Thomas Hele (died 1665)

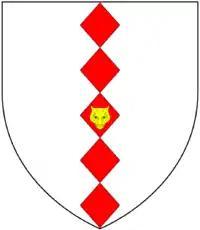
Arms of Hele: "Argent, five fusils in pale gules on the middle one a leopard's face or"

Thomas Hele (6 September 1630 – 13 September 1665) of Wigborow, Somerset, was a Member of Parliament for Plympton Erle in Devon from 1661 to 1665.